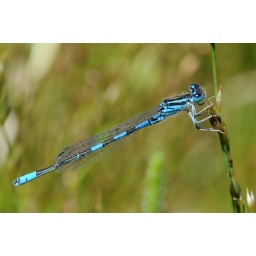
Mature male at a forest lake in the Brenne